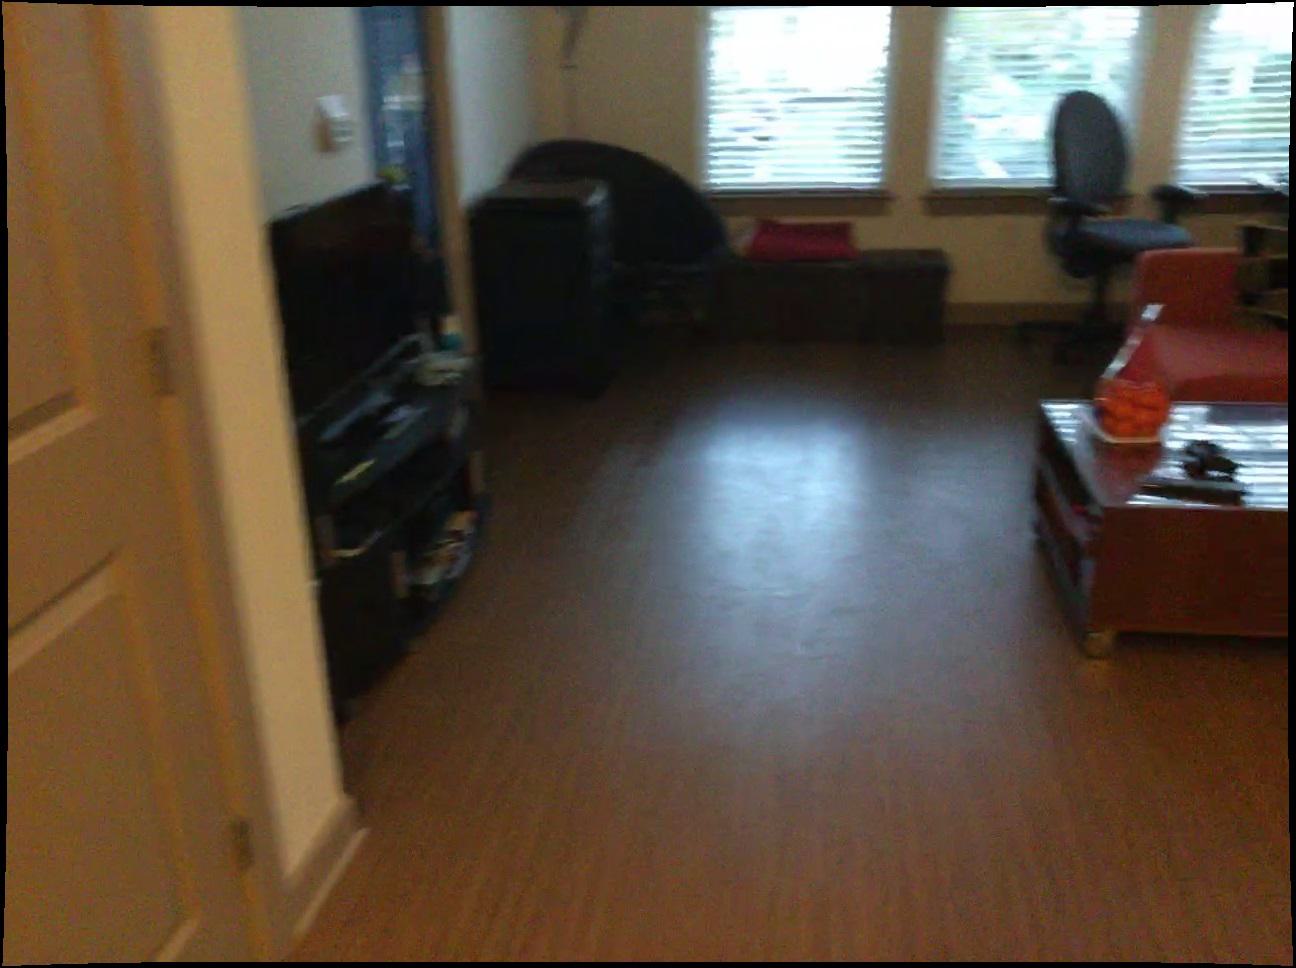
Question: In the image, there is the door. Pinpoint several points within the vacant space situated in front of the door from the object's perspective. Your final answer should be formatted as a list of tuples, i.e. [(x1, y1), ...], where each tuple contains the x and y coordinates of a point satisfying the conditions above. The coordinates should be between 0 and 1, indicating the normalized pixel locations of the points.
Answer: [(0.471, 0.710), (0.436, 0.710), (0.537, 0.742), (0.499, 0.742), (0.462, 0.741), (0.427, 0.741), (0.530, 0.776), (0.492, 0.775), (0.453, 0.775), (0.416, 0.774), (0.565, 0.815), (0.523, 0.813), (0.483, 0.812), (0.443, 0.811), (0.404, 0.809), (0.559, 0.855), (0.515, 0.853), (0.474, 0.851), (0.432, 0.850), (0.392, 0.848), (0.552, 0.900), (0.507, 0.898), (0.463, 0.895), (0.421, 0.893), (0.379, 0.890), (0.545, 0.948), (0.498, 0.945), (0.452, 0.942), (0.407, 0.939), (0.364, 0.936), (0.488, 0.998), (0.440, 0.994), (0.394, 0.990), (0.349, 0.986)]